New Zealand Association of Scientists

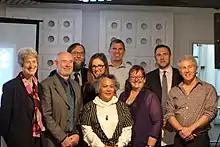
New Zealand Association of Scientists award night 1 November 2017

The New Zealand Association of Scientists is an independent association for scientists in New Zealand. It was founded in 1941 as the New Zealand Association of Scientific Workers, and renamed in 1954. It differs from the Royal Society of New Zealand in being an independent non-profit incorporated society and registered charity, rather than being constituted by an Act of Parliament. While not being entirely non-political, the Association focuses on policy, social and economic responsibility aspects of science.